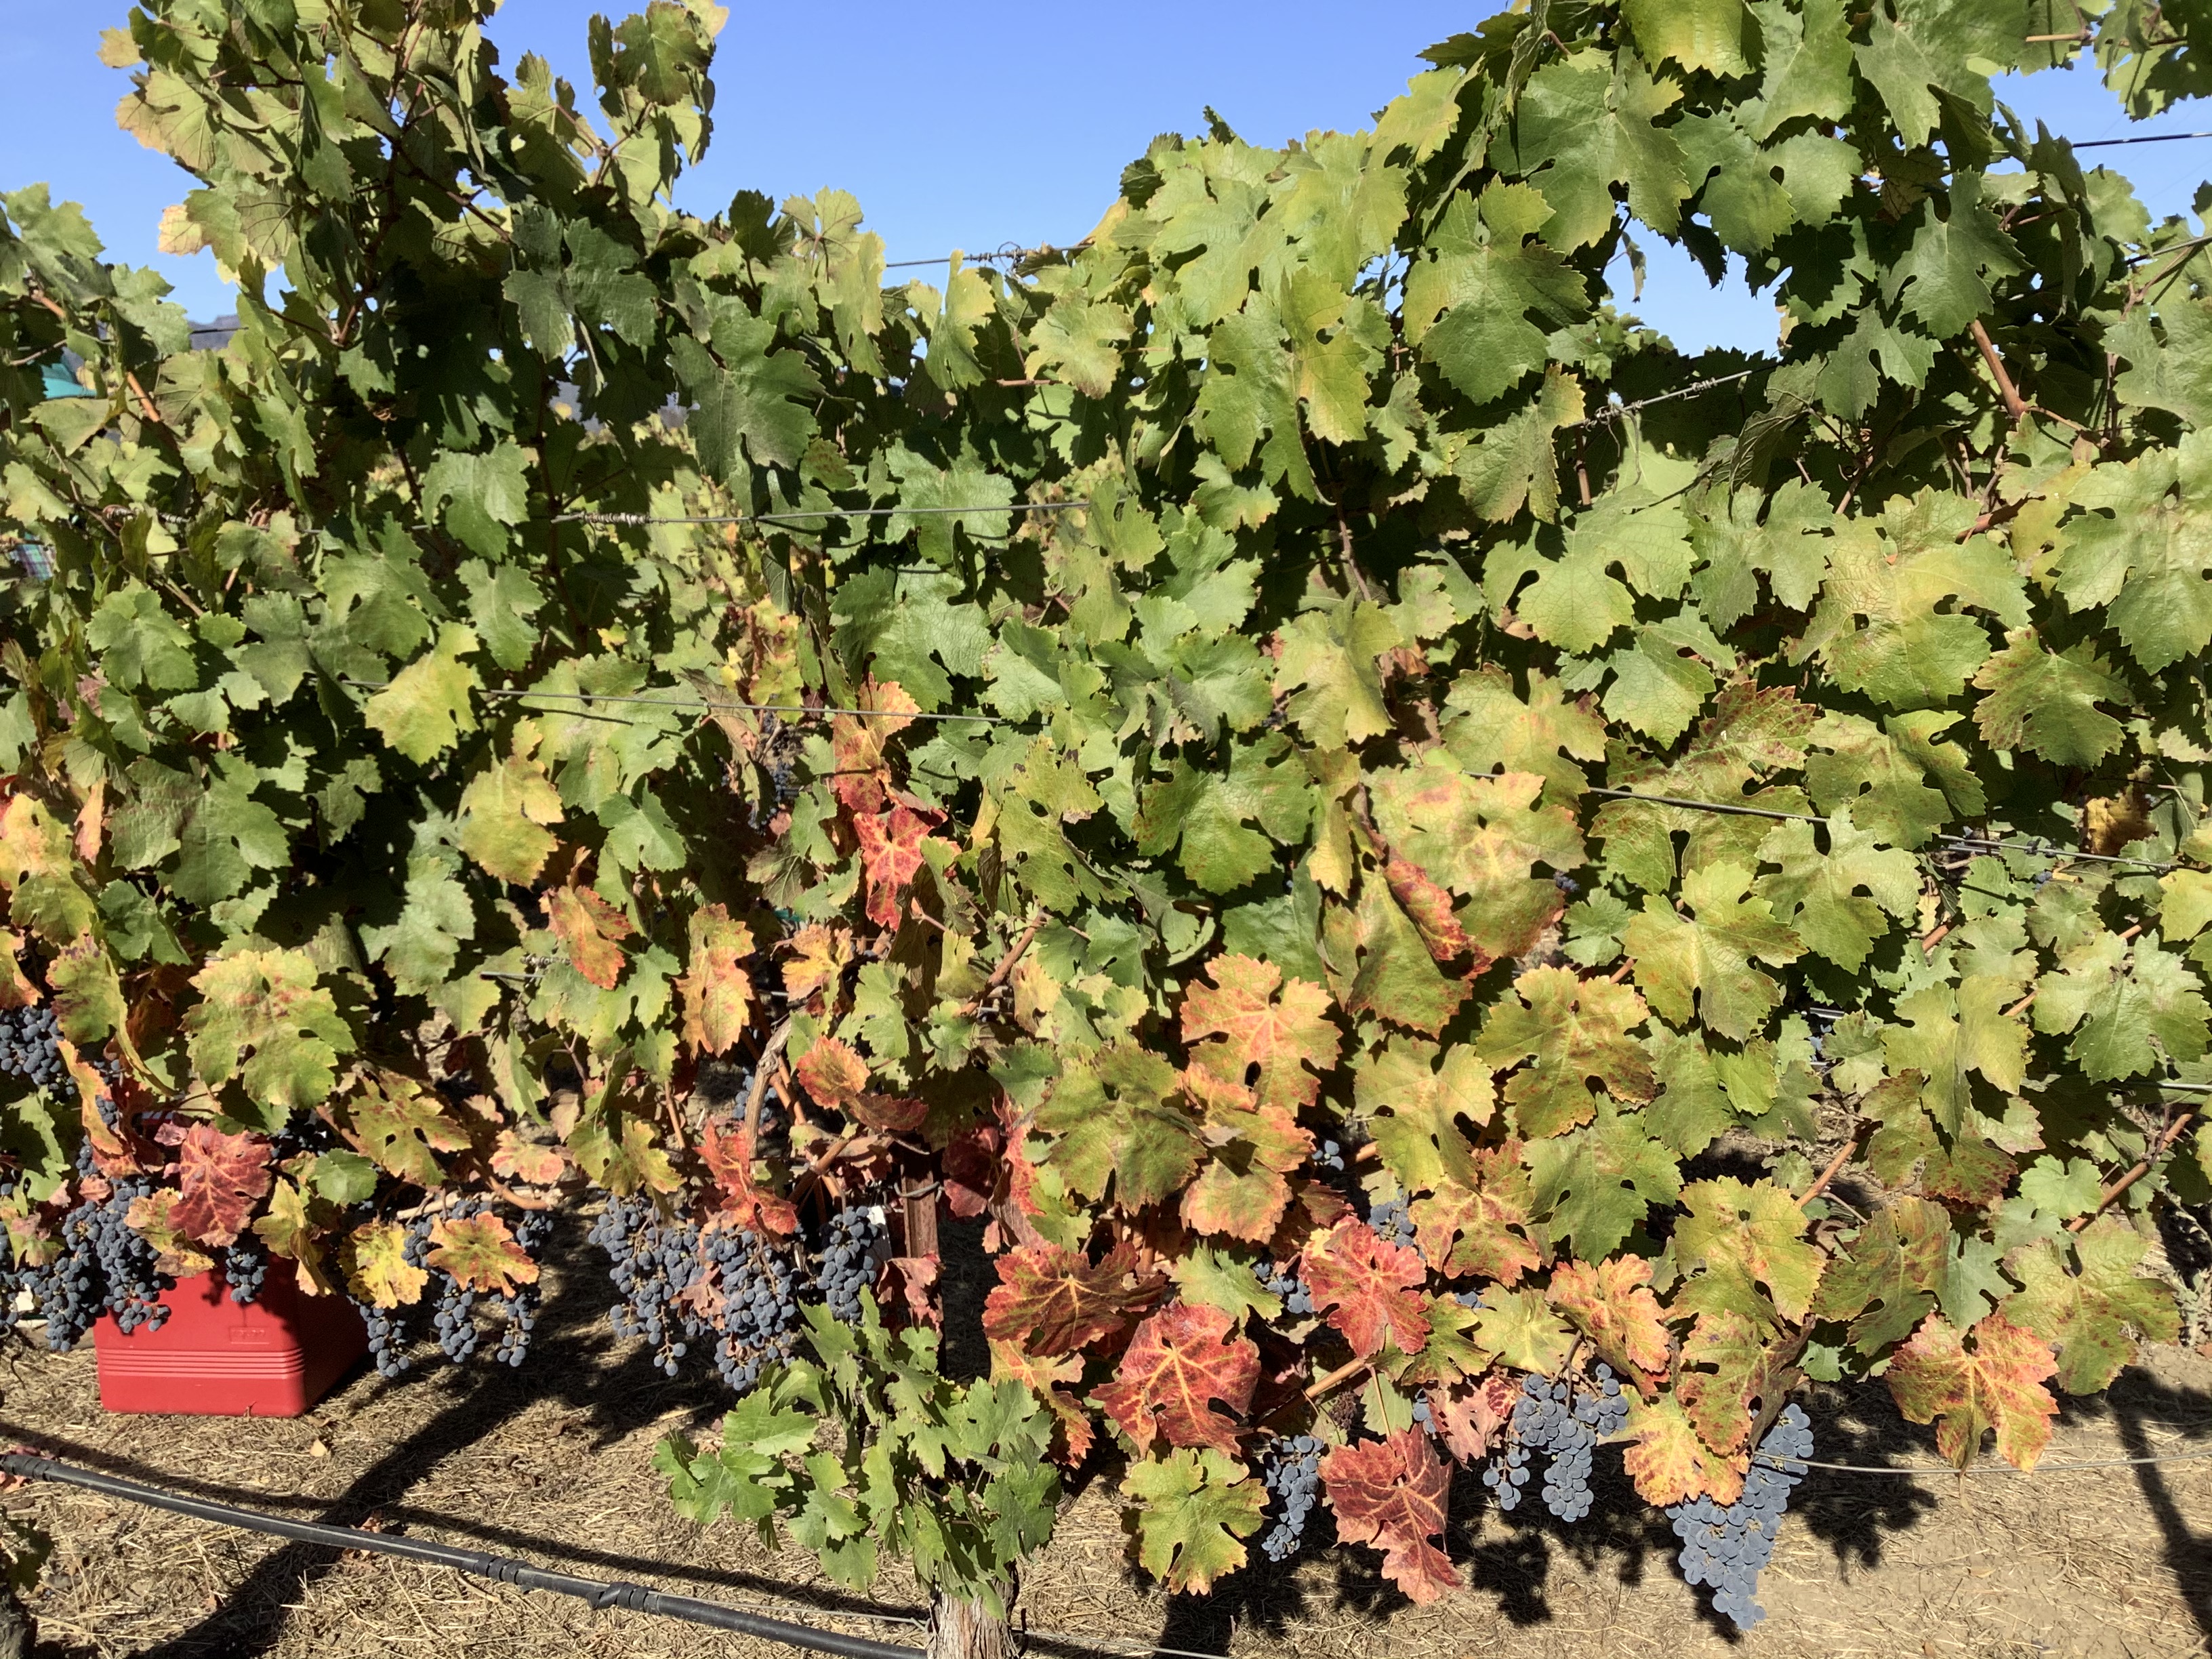
Label: Red Blotch